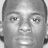
Emotion: sad